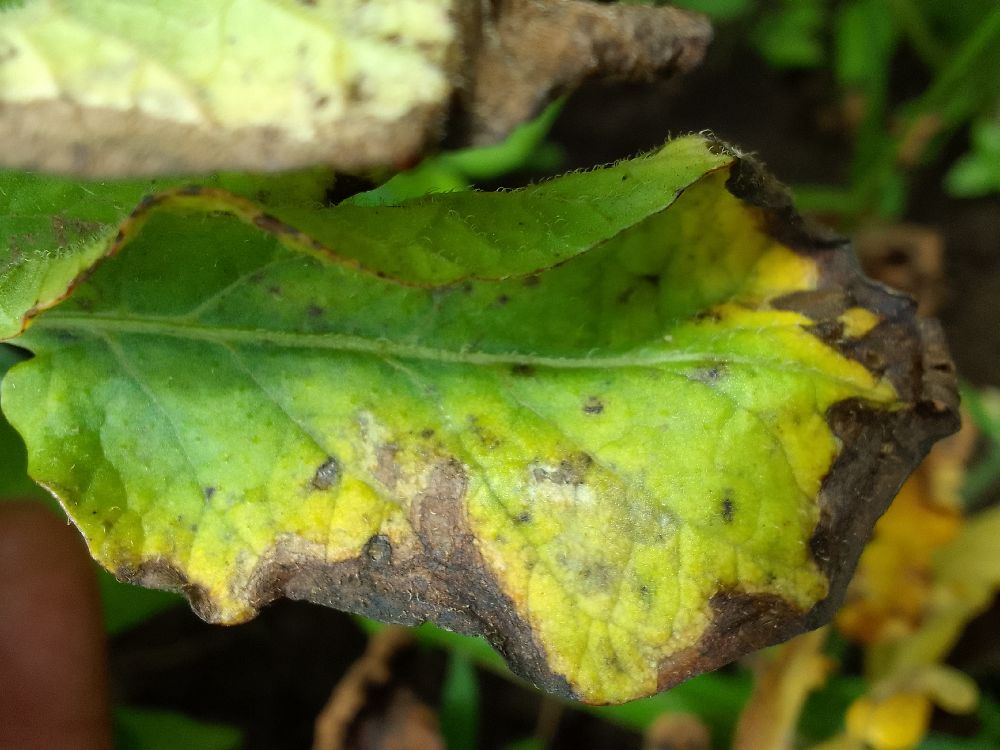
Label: Early blight